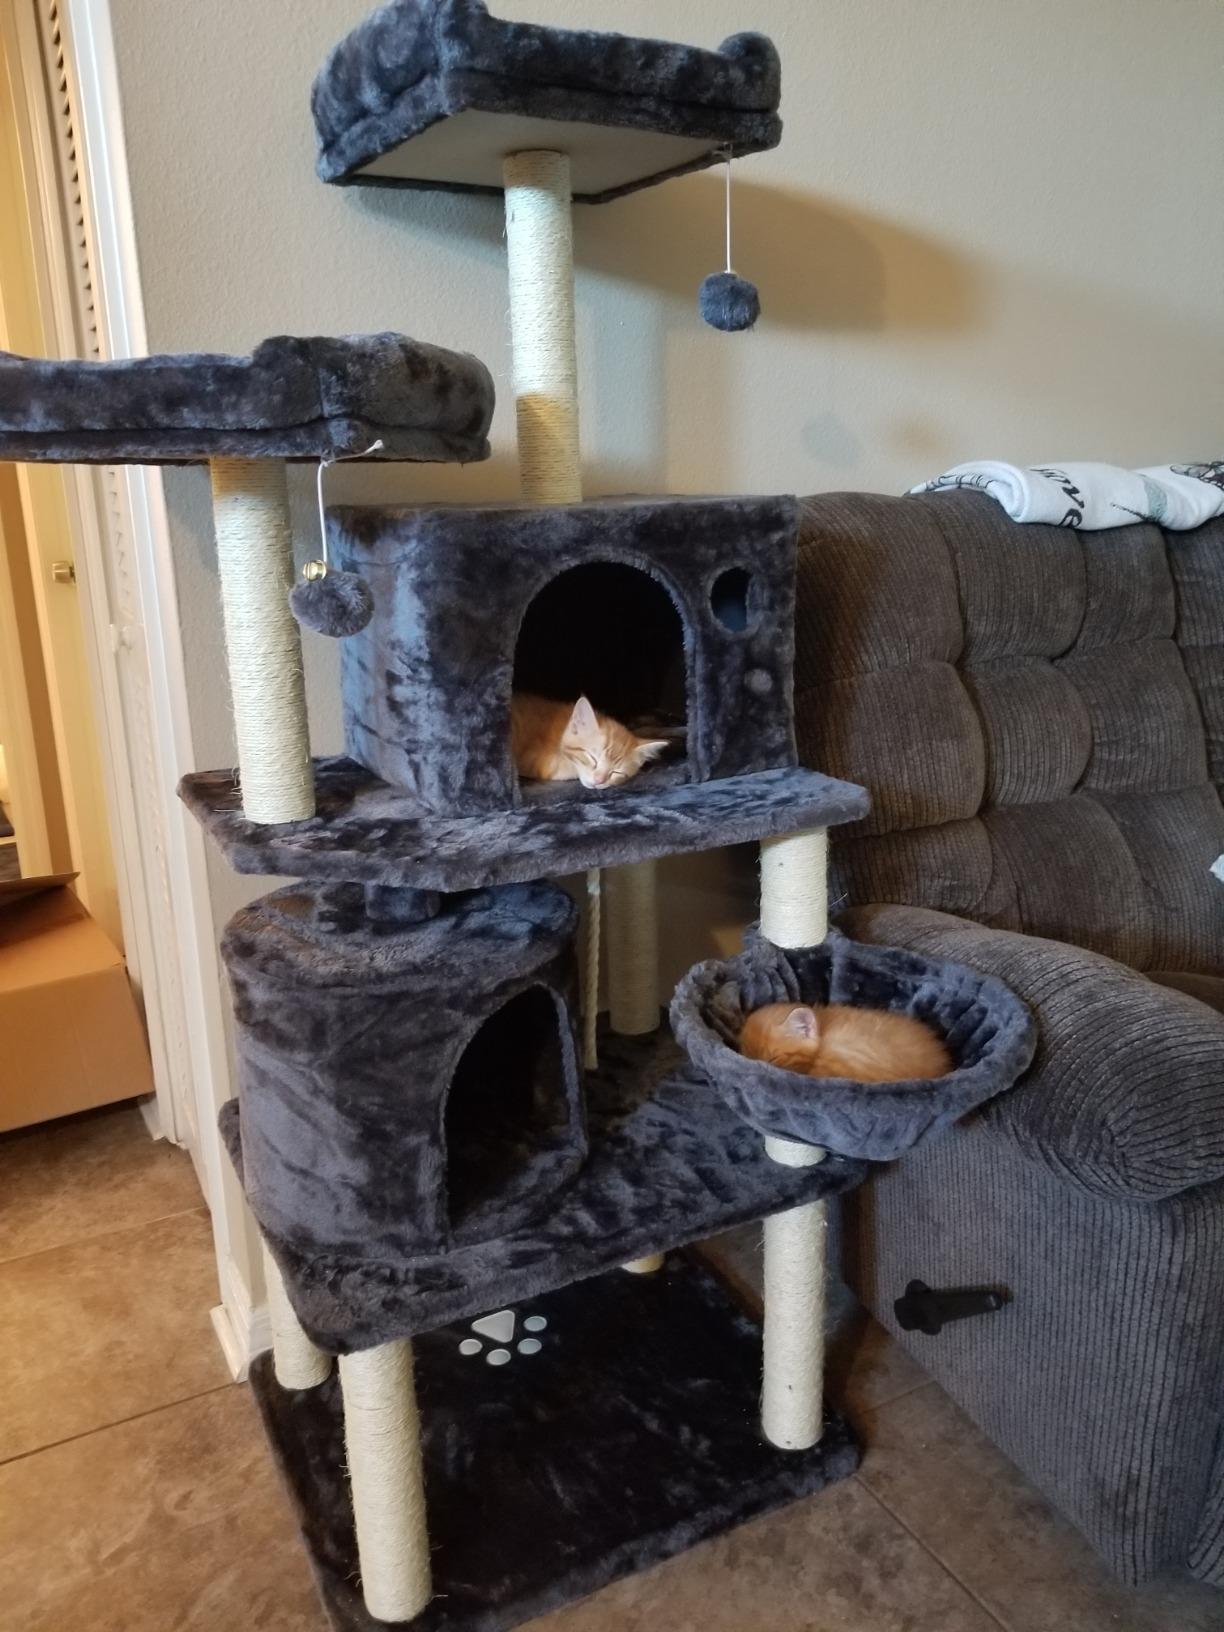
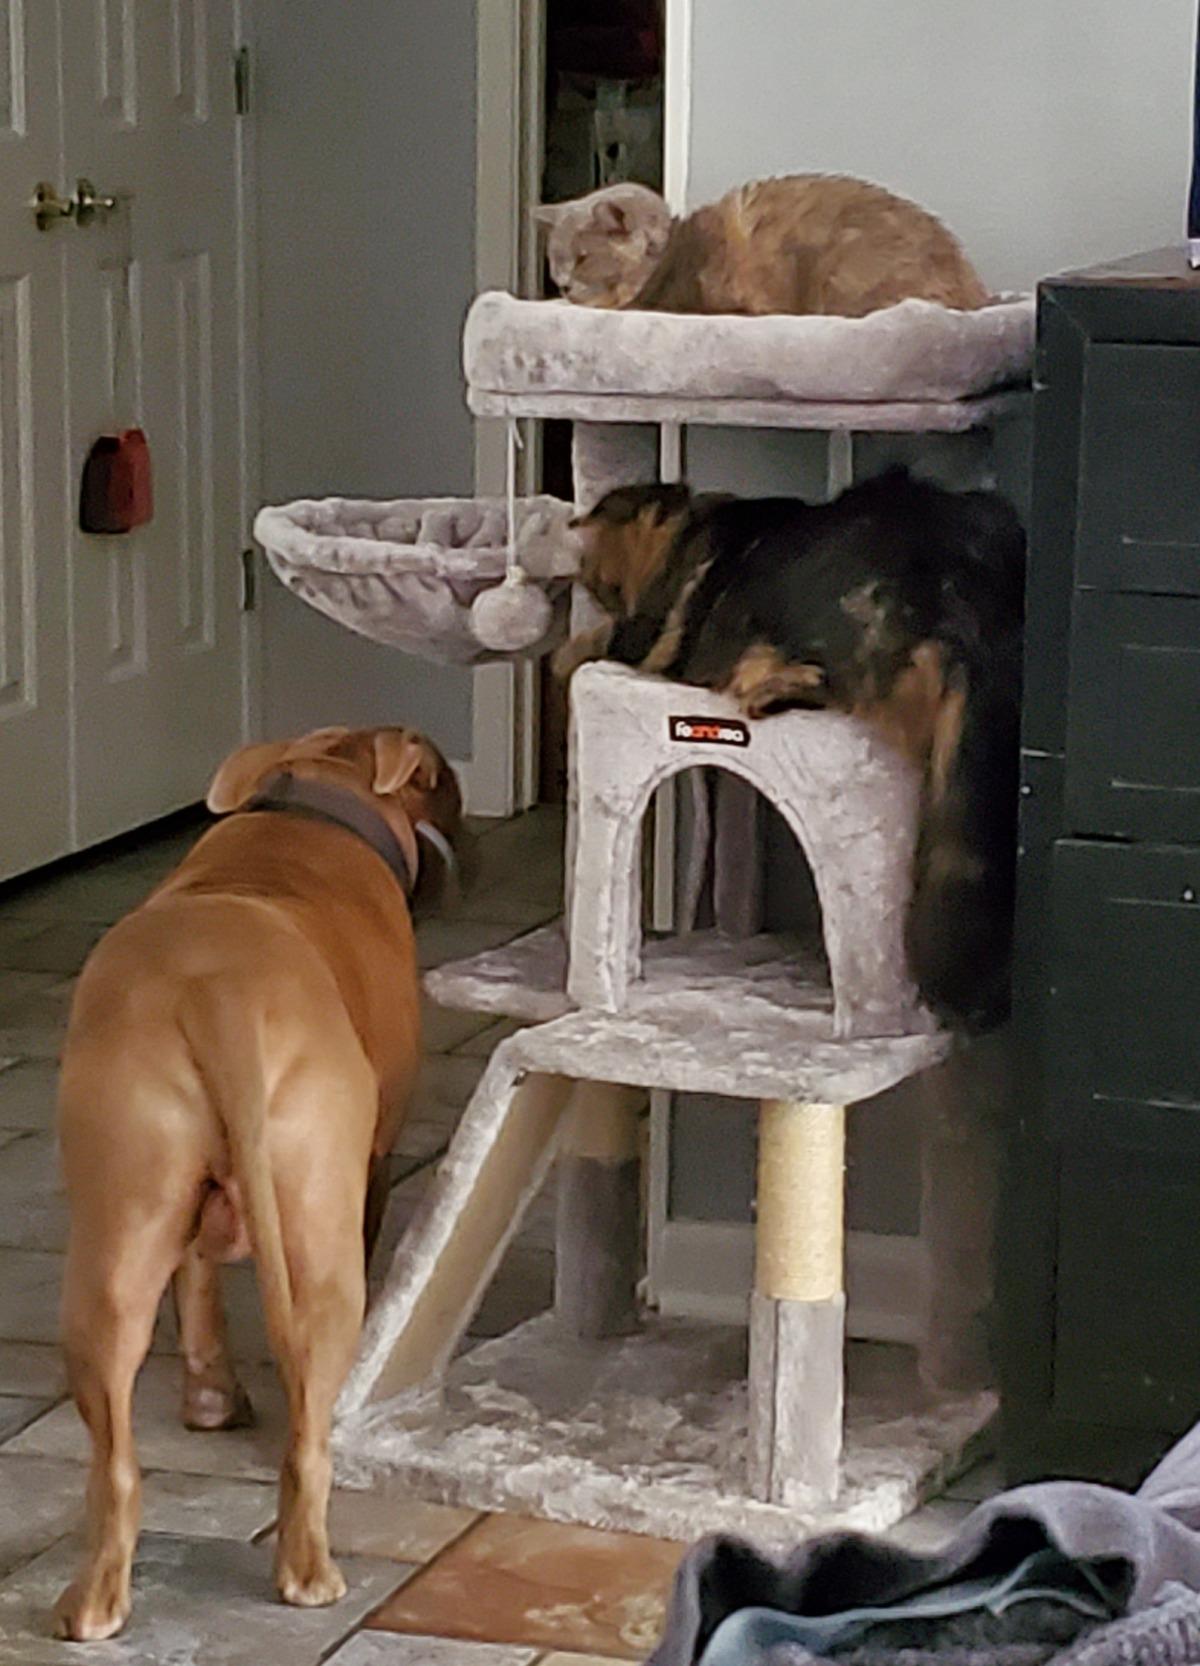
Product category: items_cat tree
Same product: no